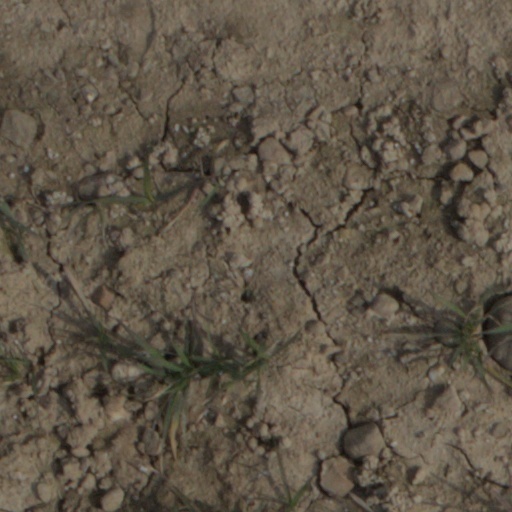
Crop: wheat